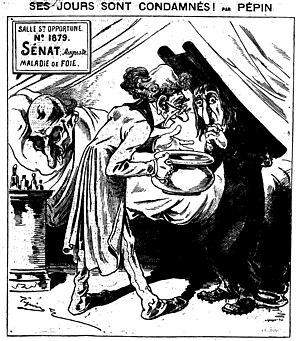
Caricature du Grelot (17 mars 1878) prédisant la perte de majorité des conservateurs au Sénat.
Les élections sénatoriales françaises de 1879 ont lieu le 5 janvier 1879 au titre du renouvellement triennal pour la série B, premier renouvellement partiel du Sénat de la Troisième République.